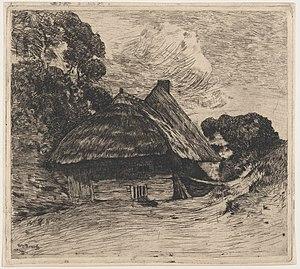
Wilhelmus Willem Hendrikus Petrus Johannes de Zwart, né le 16 mai 1862 à La Haye et mort le 11 décembre 1931 dans la même ville, est un peintre et graveur néerlandais.